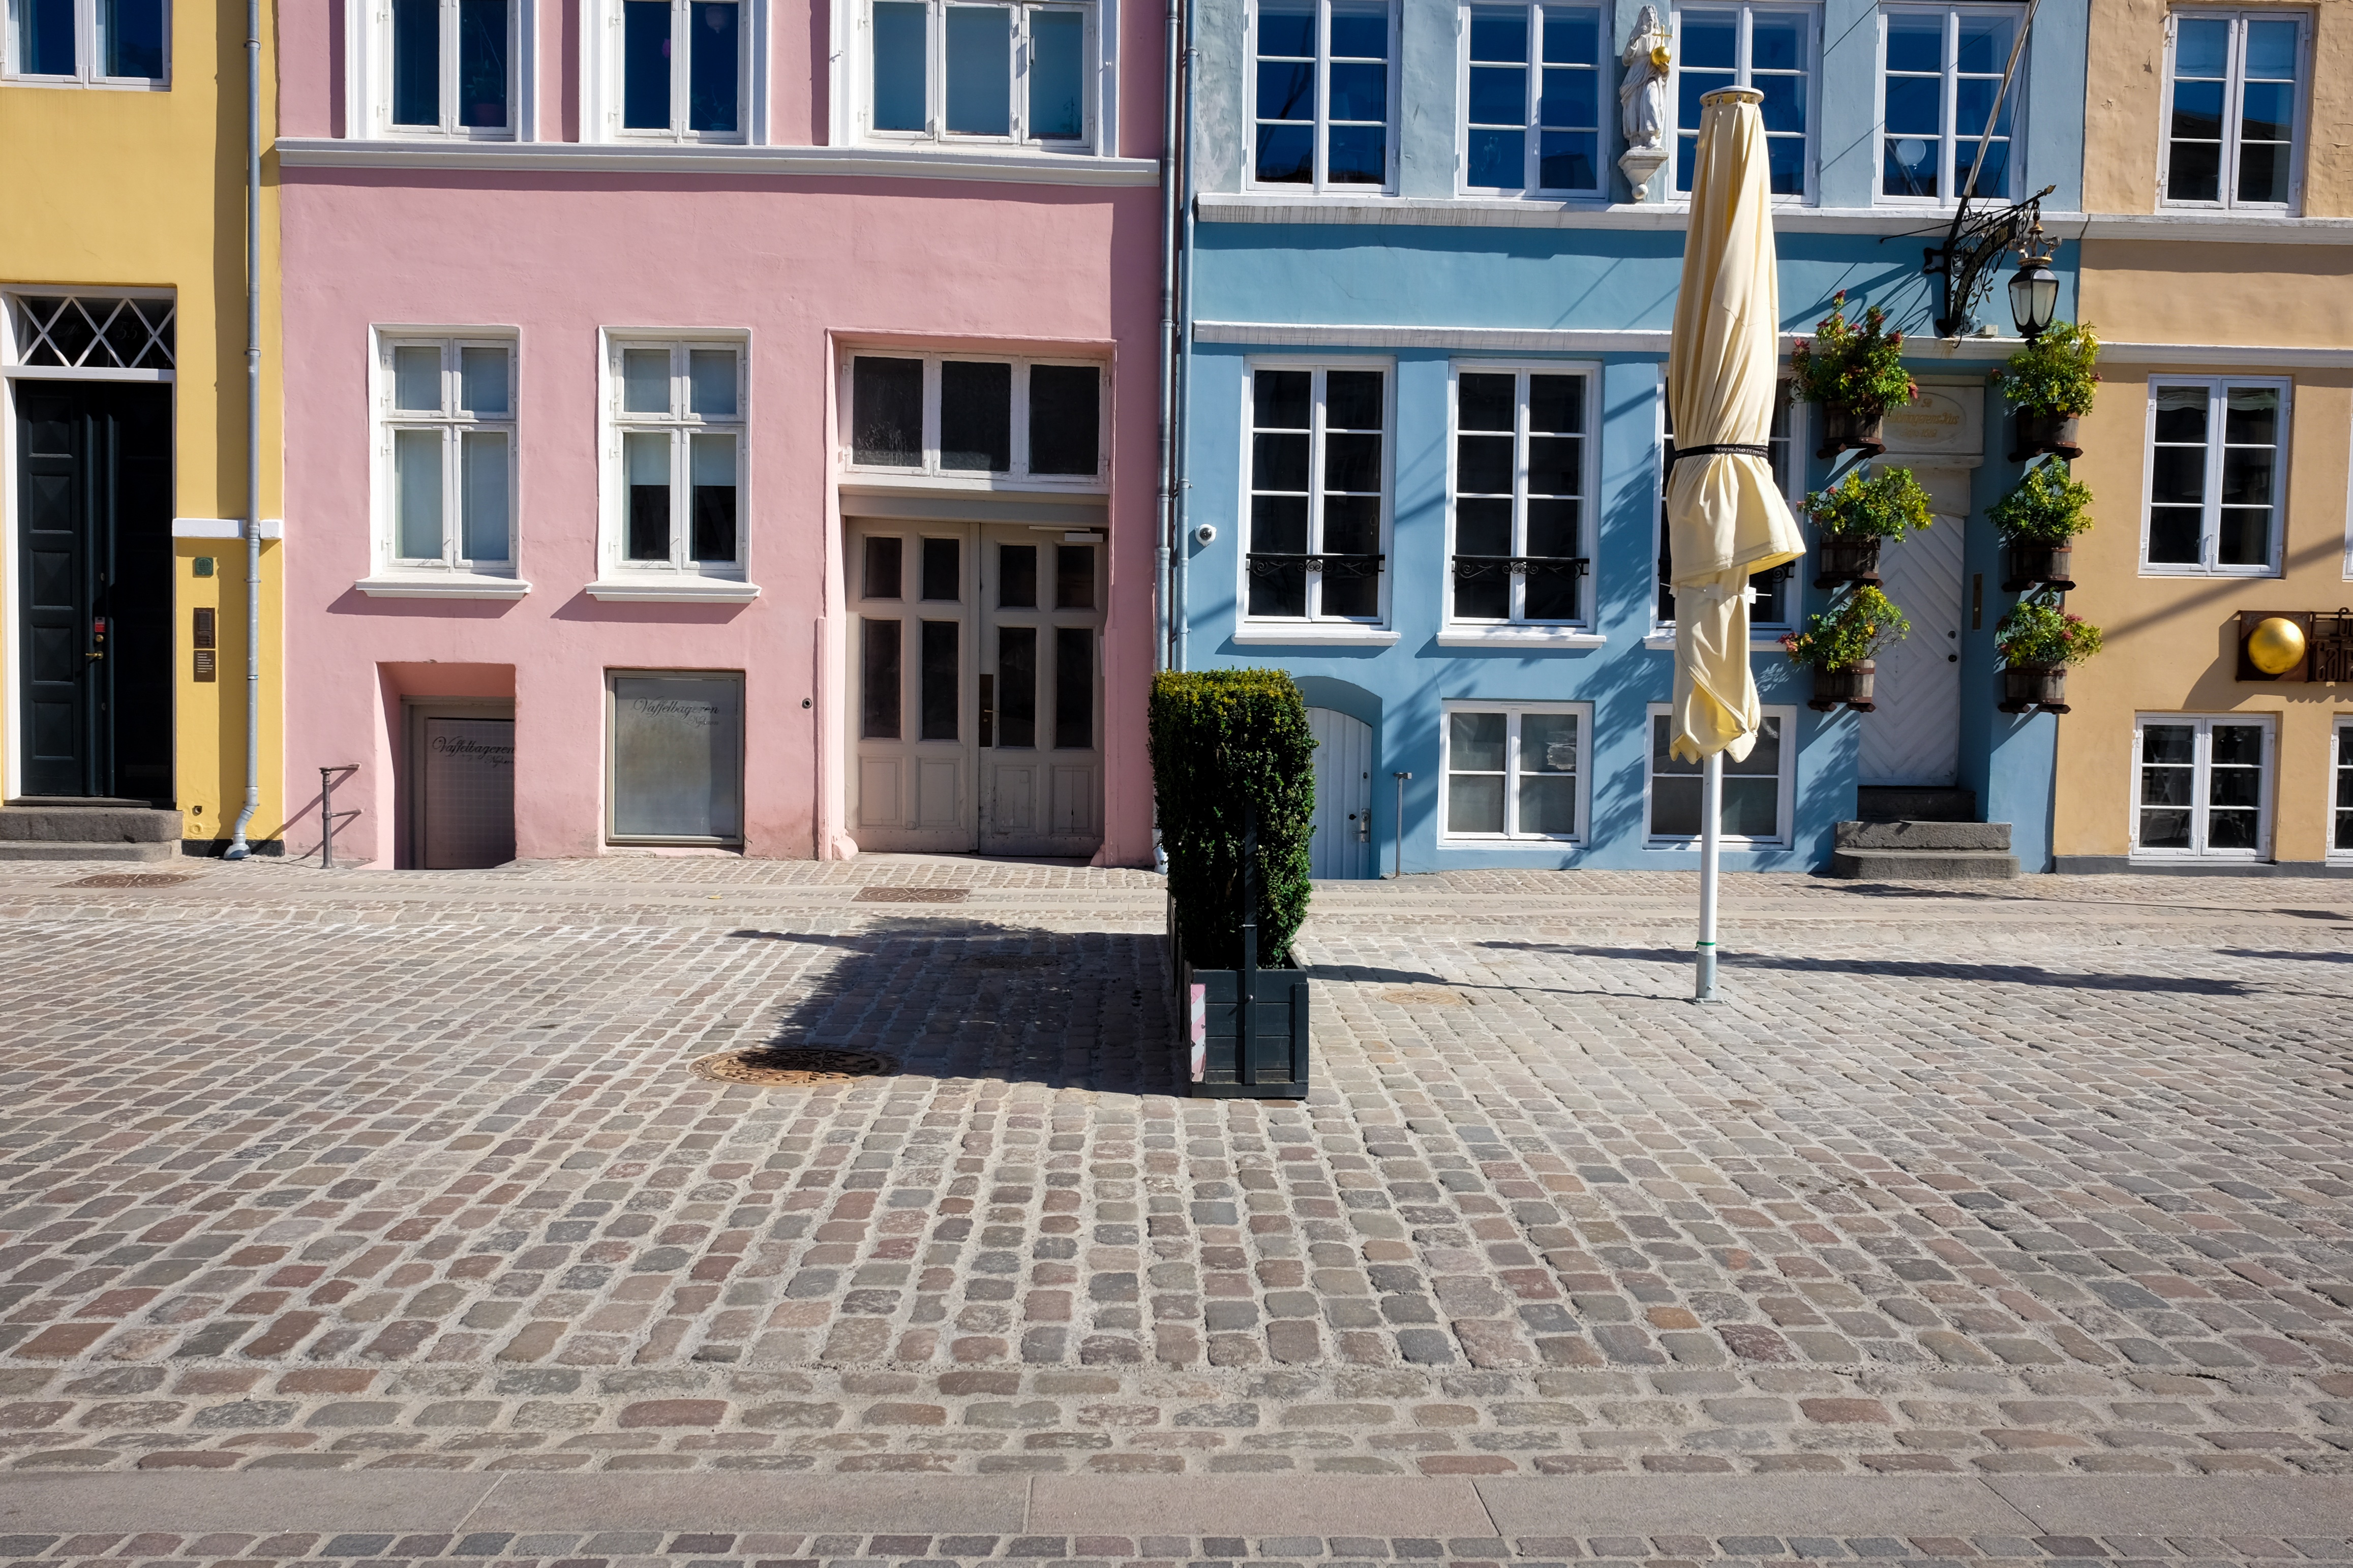
architecture, street, city, downtown, plaza, facade, brick, courtyard, town square, estate, neighbourhood, road surface, residential area